Harold Siddons

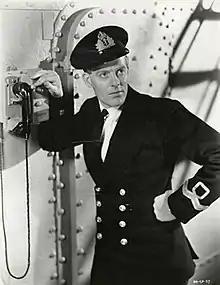
Publicity still of Siddons in "Gift Horse" (1952), by photographer Eric Gray

William Harold Henry Siddons (17 September 19224 November 1963) was a British film and television actor, appearing in "Genevieve", "The Dam Busters", "Appointment in London", "They Who Dare", "The Purple Plain", "Quatermass and the Pit", "A Night To Remember" and "The Wrong Arm of the Law". He served in Bomber Command during the Second World War as a flight engineer, latterly with 582 Squadron as the Flight Engineer Leader on its formation in April 1944 and was a descendant of Sarah Siddons. His decorations included the Distinguished Flying Cross, awarded in January 1944.